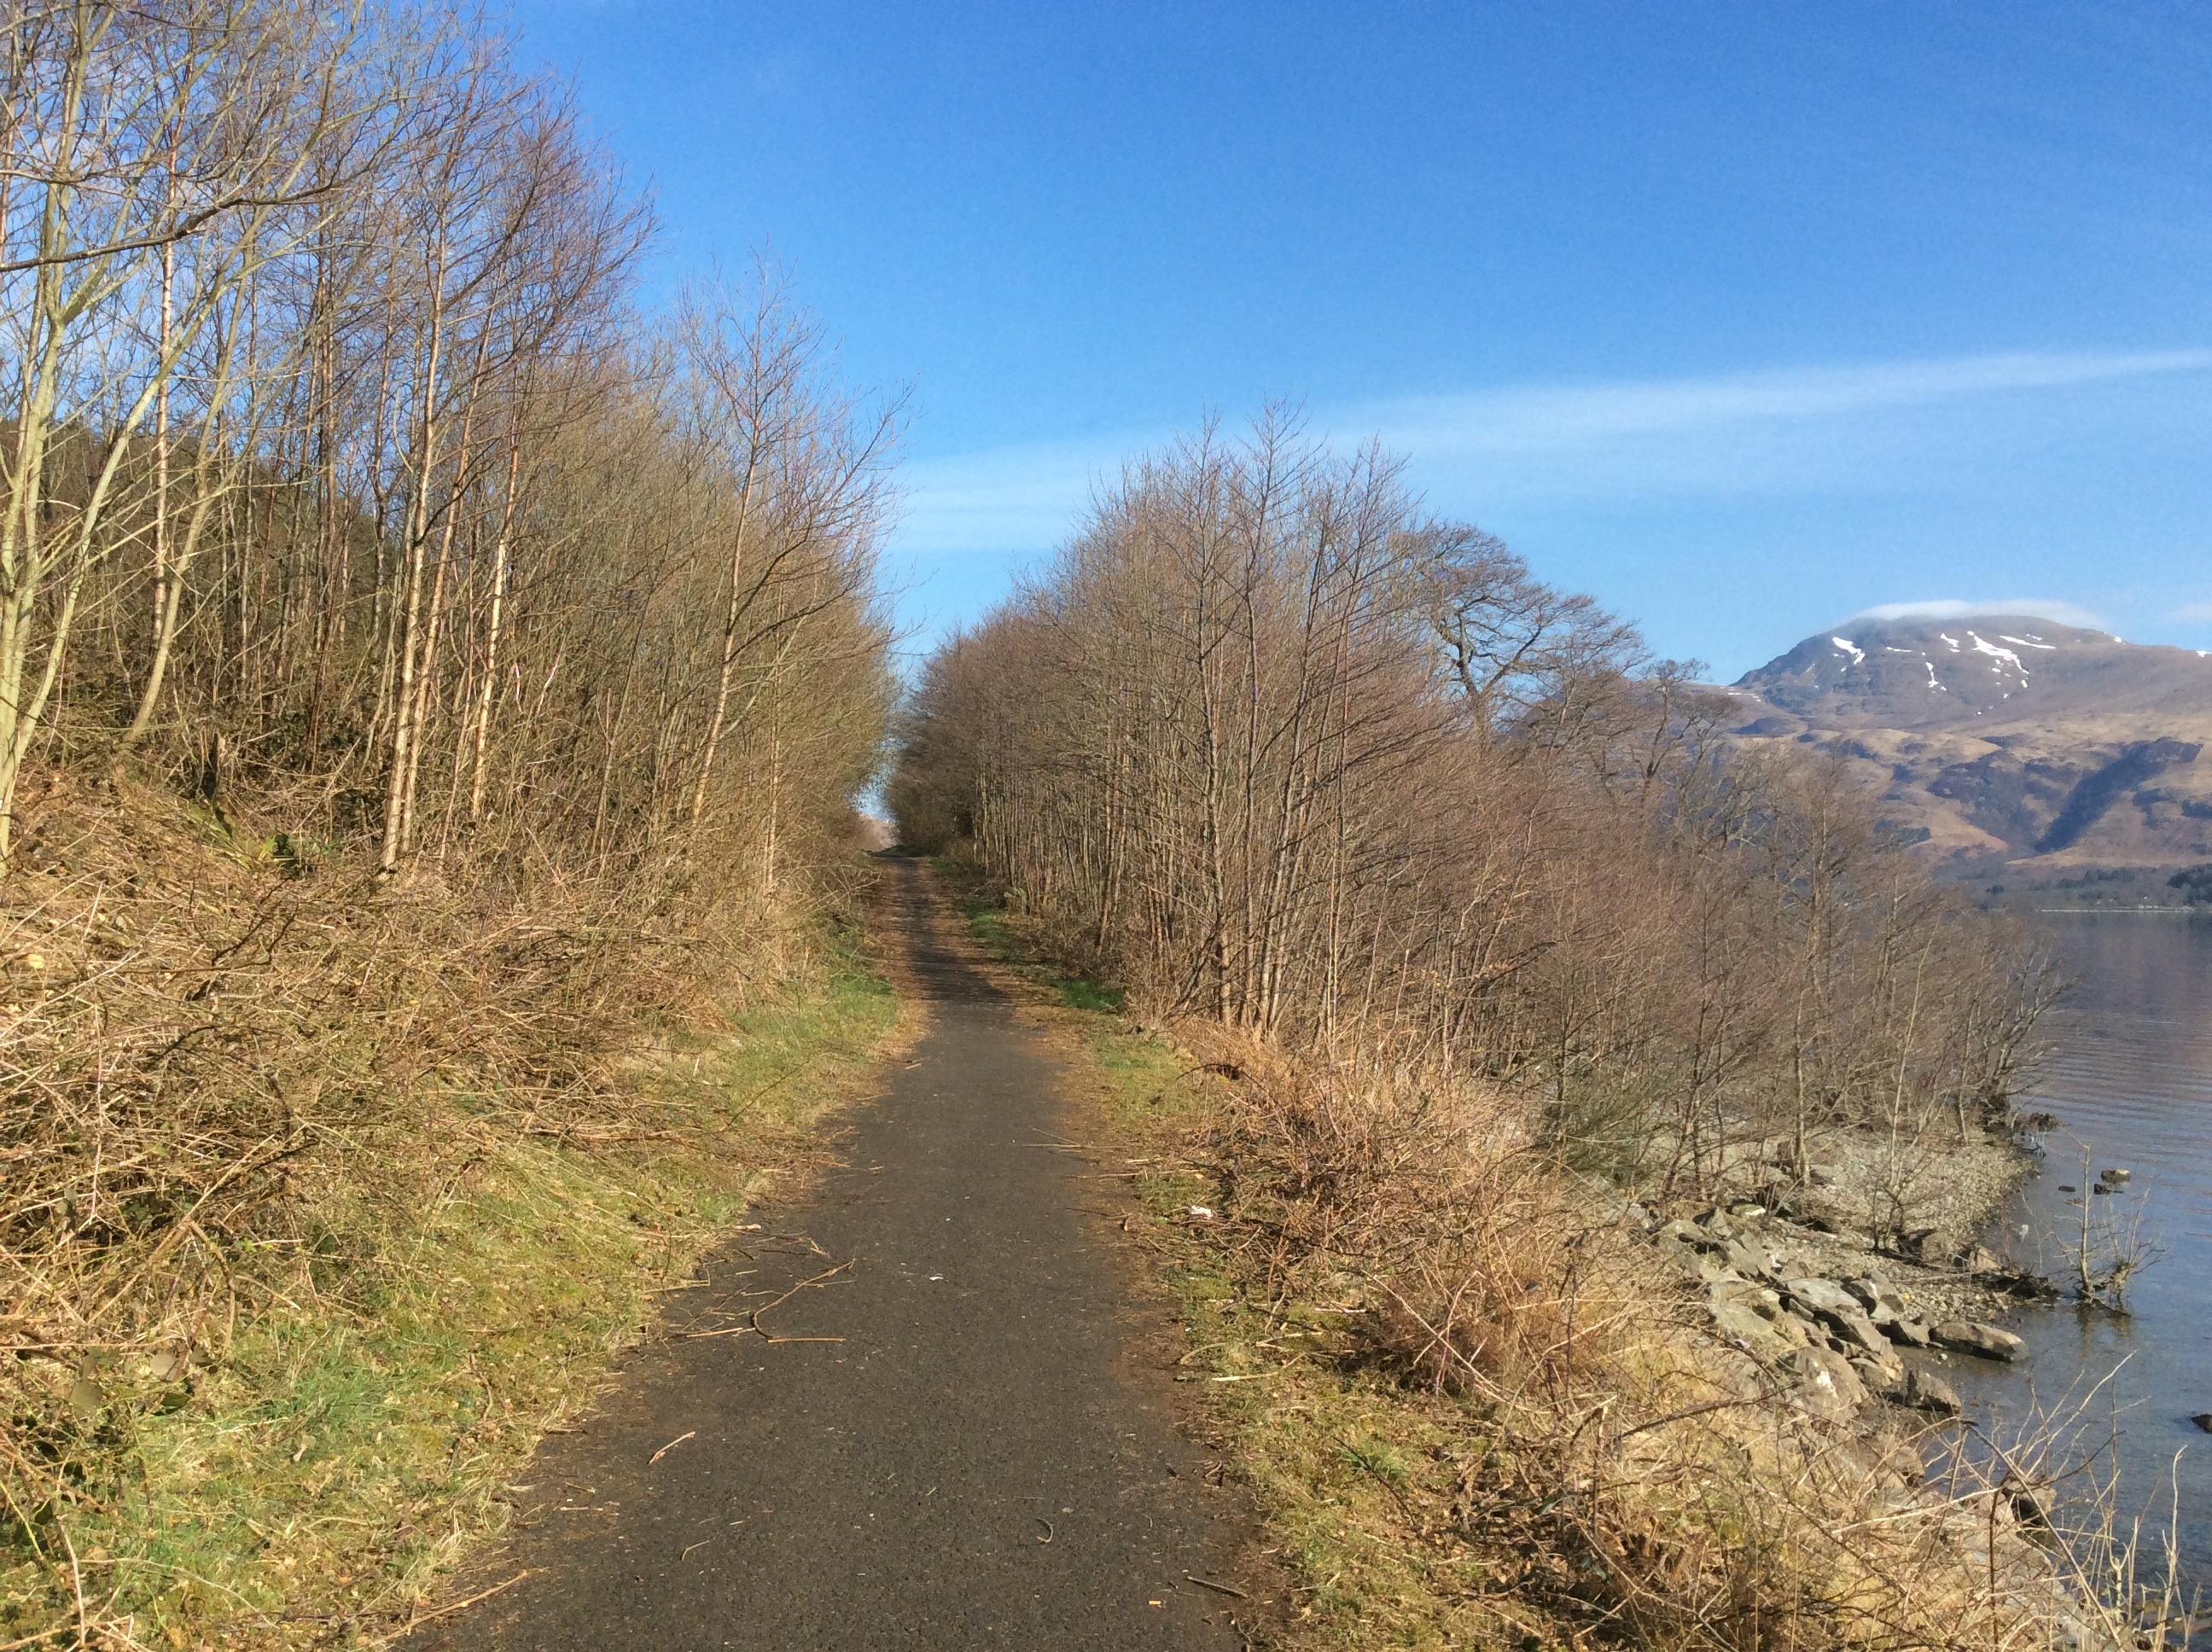
wilderness, mountain, road, trail, prairie, hill, dirt road, autumn, ridge, waterway, infrastructure, ecosystem, rural area, mountain pass, nonbuilding structure